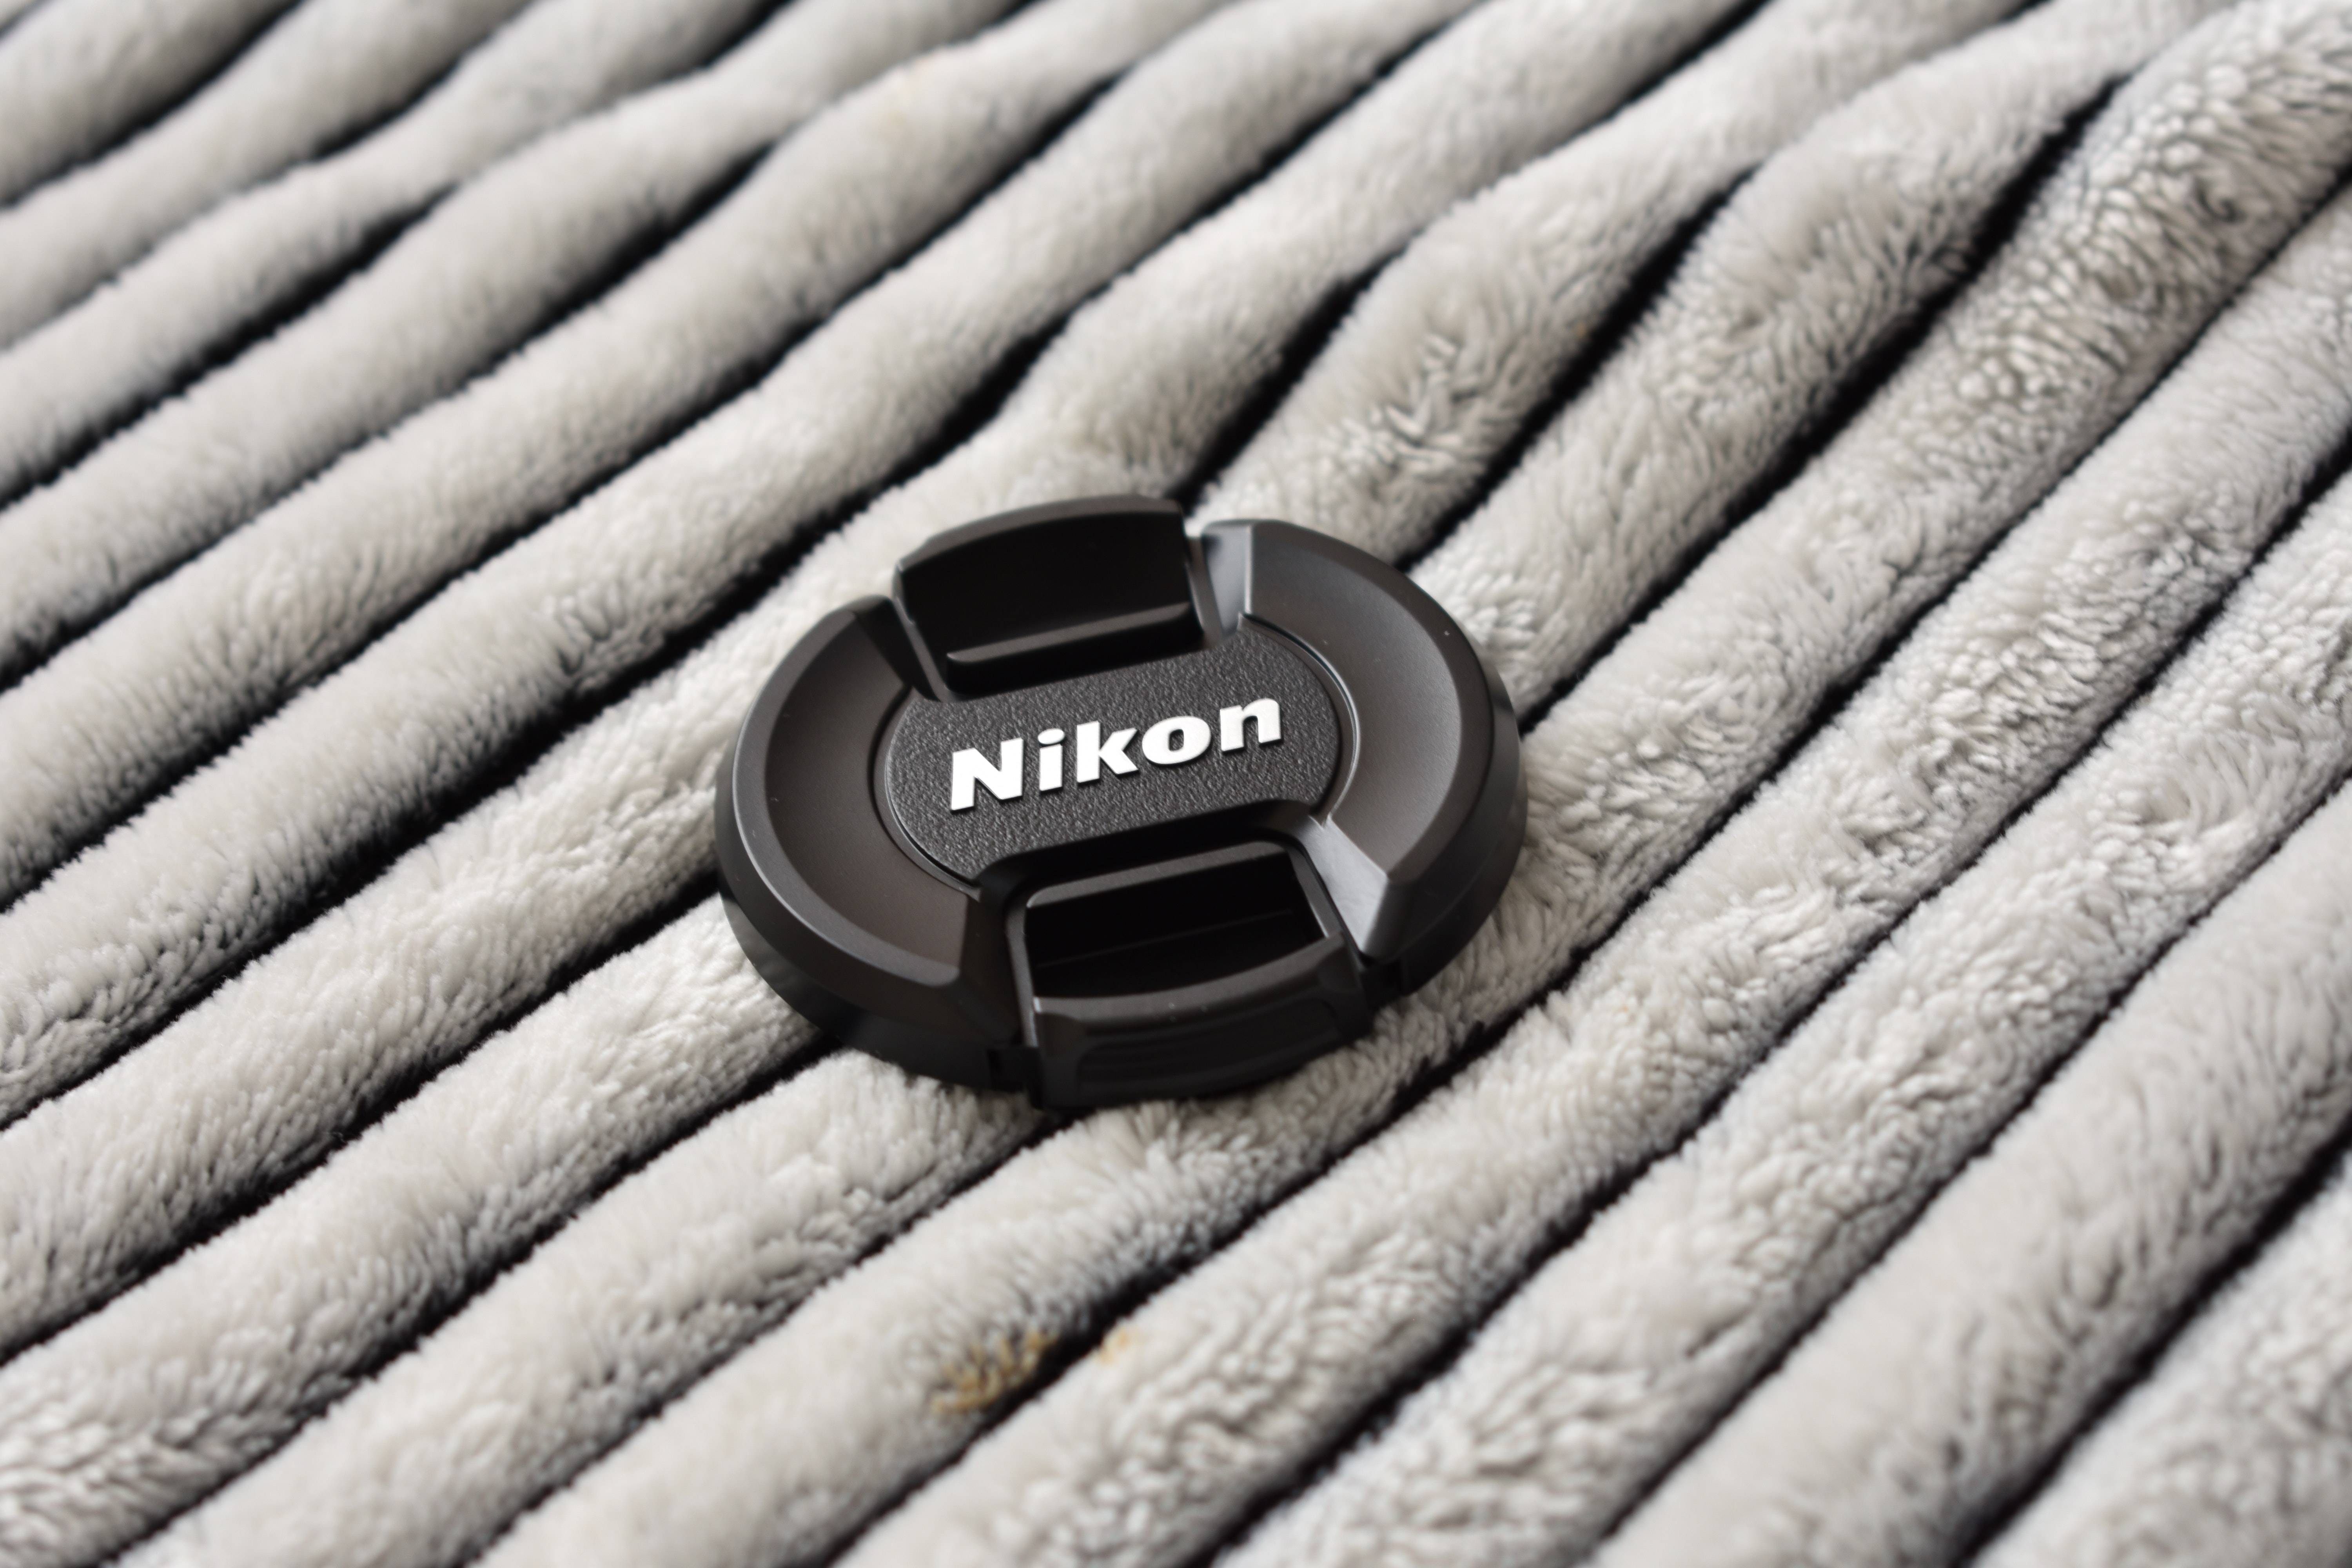
photography, technology, metal, stock photography, black and white